Separated shoulder

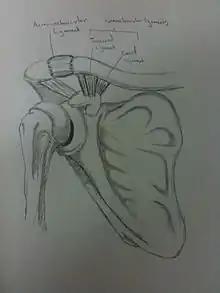
Right shoulder with AC ligaments

The acromion of the scapula is connected to the clavicle by the superior acromioclavicular ligament. The coracoclavicular ligaments connect the clavicle to the coracoid process. The two ligaments that form the coracoclavicular ligaments are the trapezoid and conoid ligaments. These three ligaments add support to the shoulder joint.